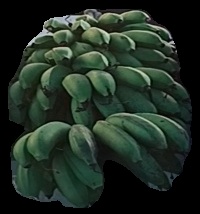
Variety: rasbale
Grade: grade2